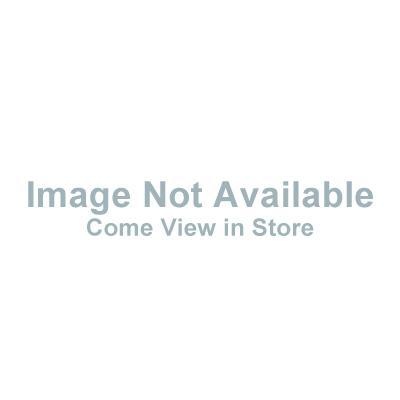
SEALY 9" Queen Foundation
Brand: Sealy
Category: Furniture > Beds & Accessories > Mattress Foundations > Foundations & Frames-in-One